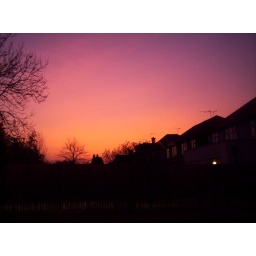
I liked the sight of the bare tree against that red sky.